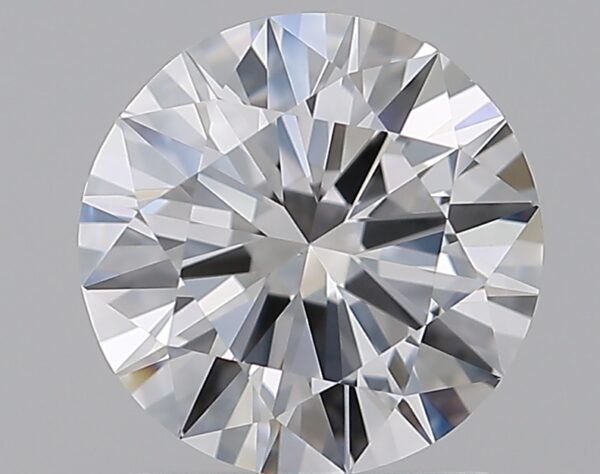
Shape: round
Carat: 1.5
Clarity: VS1
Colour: D
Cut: EX
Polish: EX
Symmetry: EX
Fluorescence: M
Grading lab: GIA
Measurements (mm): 7.43 x 7.47 x 4.42